Adam Czerniaków

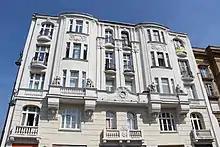
Tenement house at 20 Chłodna Street in Warsaw, home to Adam Czerników from 13 December 1941 till his death.

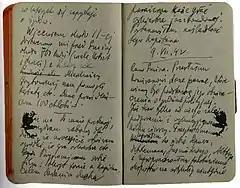
Czerniaków's diary

As the German authorities began preparing for mass deportations of Jews from the Warsaw Ghetto to the newly built Treblinka extermination camp in July 1942, the Jewish Council was ordered to provide lists of Jews and maps of their residences. On 22 July 1942, the Judenrat received instructions from the SS that all Warsaw Jews were to be "resettled" to the East. Exceptions were made for Jews working in Nazi German factories, Jewish hospital staff, members of the council and the Jewish Ghetto Police with their families. Over the course of the day Czerniaków obtained exemptions for a handful of individuals, including sanitation workers, husbands of women working in factories, and some vocational students. Despite pleading he was unable to obtain an exemption for the children in Janusz Korczak's orphanage or other ghetto orphanages. The orders stated that deportations would begin immediately at the rate of 6,000 people per day, to be supplied by the Jewish Council and the Ghetto Police. Failure would result in the execution of 100 hostages, including council employees and Czerniaków's wife.